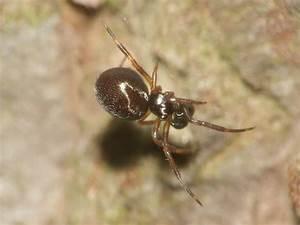
spider